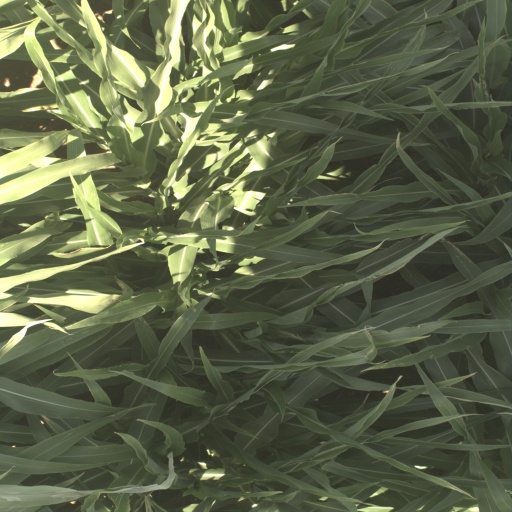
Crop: sorghum